List of Star Trek television series

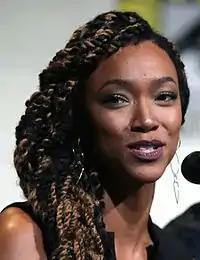
Sonequa Martin-Green plays Michael Burnham, the lead character in "Discovery"

"Star Trek: Discovery" begins as a prequel to "", set roughly ten years prior. It premiered September 24, 2017, in the United States and Canada on CBS before moving to CBS All Access, while Netflix streams the series outside the United States and is also providing most of the series' funding.